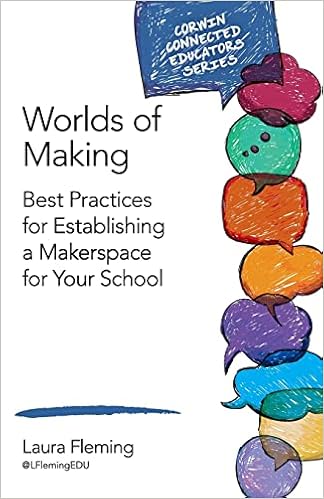
Worlds of Making: Best Practices for Establishing a Makerspace for Your School (Corwin Connected Educators Series)
Category: Books
Review "Fleming provides a concise overview of the Maker Movement as a revolution taking place in learning today. This book makes a case for the importance of creating a culture of innovation and offers practical tips and strategies for those interested in creating their own makerspaces." -- Greg Toppo, Education Reporter "Laura Fleming does an exquisite job of creating a guide for all schools to tap into students′ innate desire to create, tinker, invent, and make to learn. Leveraging her experience as a practitioner she provides a compelling, yet simple recipe for any school or educator to transform any space into a makerspace on a shoestring budget. It is time to bring the fun back into learning!" -- Eric Sheninger "As of now there are about 20 books in the Corwin Connected Educator Series, a seemingly ever-growing set of titles masterminded by Peter DeWitt and Corwin Press. Each book is short enough to be read in one sitting, which makes the collection ideal for book studies and professional development, both during the summer and throughout the school year. Also, each paperback is authored by one or two educators who speak (and blog, tweet, etc.) with a credible voice in the world of connected education. Some of the topics include: Flipped leadership Flipped leadership Tools for connecting educators, parents, and communities Tools for connecting educators, parents, and communities Blogging for educators Blogging for educators Best practices for establishing a makerspace Best practices for establishing a makerspace Tools to connect and empower teachers Tools to connect and empower teachers Finally, all of the authors are active on social media, and they regularly present at local conferences, which helps in bringing to life the contents of these books." -- Ross Cooper, Supervisor of Instructional Practice K-12 About the Author Laura Fleming has been an educator in the state of New Jersey for 17 years. She has been both a classroom teacher and media specialist in grades K-8 and currently as a Library Media Specialist for grades 9-12. Laura is a strong advocate of using New Media and Vanguard Techniques for Interactive and Transmedia (multi-platform) Storytelling. She has played a prominent role in education as a writer and speaker and has served as an educational consultant on next-generation teaching methods and tools. Laura has also consulted on Transmedia properties, working with producers to help maximize the value of their creations and toolsets for teachers and students. She is also the author of Worlds of Learning:  Best Practices for Establishing a Makerspace for Your School (Corwin, 2015). Laura’s goal is to create learning experiences that empower and equip students with necessary skills to effectively produce and consume content across multiple media platforms. She is also driven to enable educators and cohorts in applying these innovative methods and cutting-edge technology in their fields of expertise. She is an educational consultant, thought leader and speaker on education, librarianship, and technology. Recently, Laura created a digital badge-based professional development platform in which educators all over the world earn badges in acknowledgement of their informal professional learning. Her library Makerspace has garnered national attention and has served as an inspiration for schools across the country. She is also a recipient of the National School Boards ‘ 20 to Watch ’ in Educational Technology Leadership for 2014. Her goal is to create learning experiences that empower and equip students with necessary skills to effectively produce and consume content across multiple media platforms. She is also driven to enable educators and cohorts in applying these innovative methods and cutting-edge technology in their fields of expertise. Laura is an educational consultant, thought leader and speaker on education, librarianship, and technology . She is also the host of the BAM Radio Show " Movers and Makers ."
Features: Makerspaces: Your questions answered here! | Get the nuts and bolts on imagining, planning, creating, and managing a cutting-edge Makerspace for your school community. Nationally recognized expert Laura Fleming provides all the answers in this breakthrough guide. From inception through implementation, you’ll find invaluable guidance for creating a vibrant Makerspace on any budget. Practical strategies and anecdotal examples help you: | Create an action plan for your own personalized Makerspace | Create an action plan for your own personalized Makerspace | Align activities to standards | Align activities to standards | Showcase student creations | Showcase student creations | Use this must-have guide to painlessly build a robust, unique learning environment that puts learning back in the hands of your students!